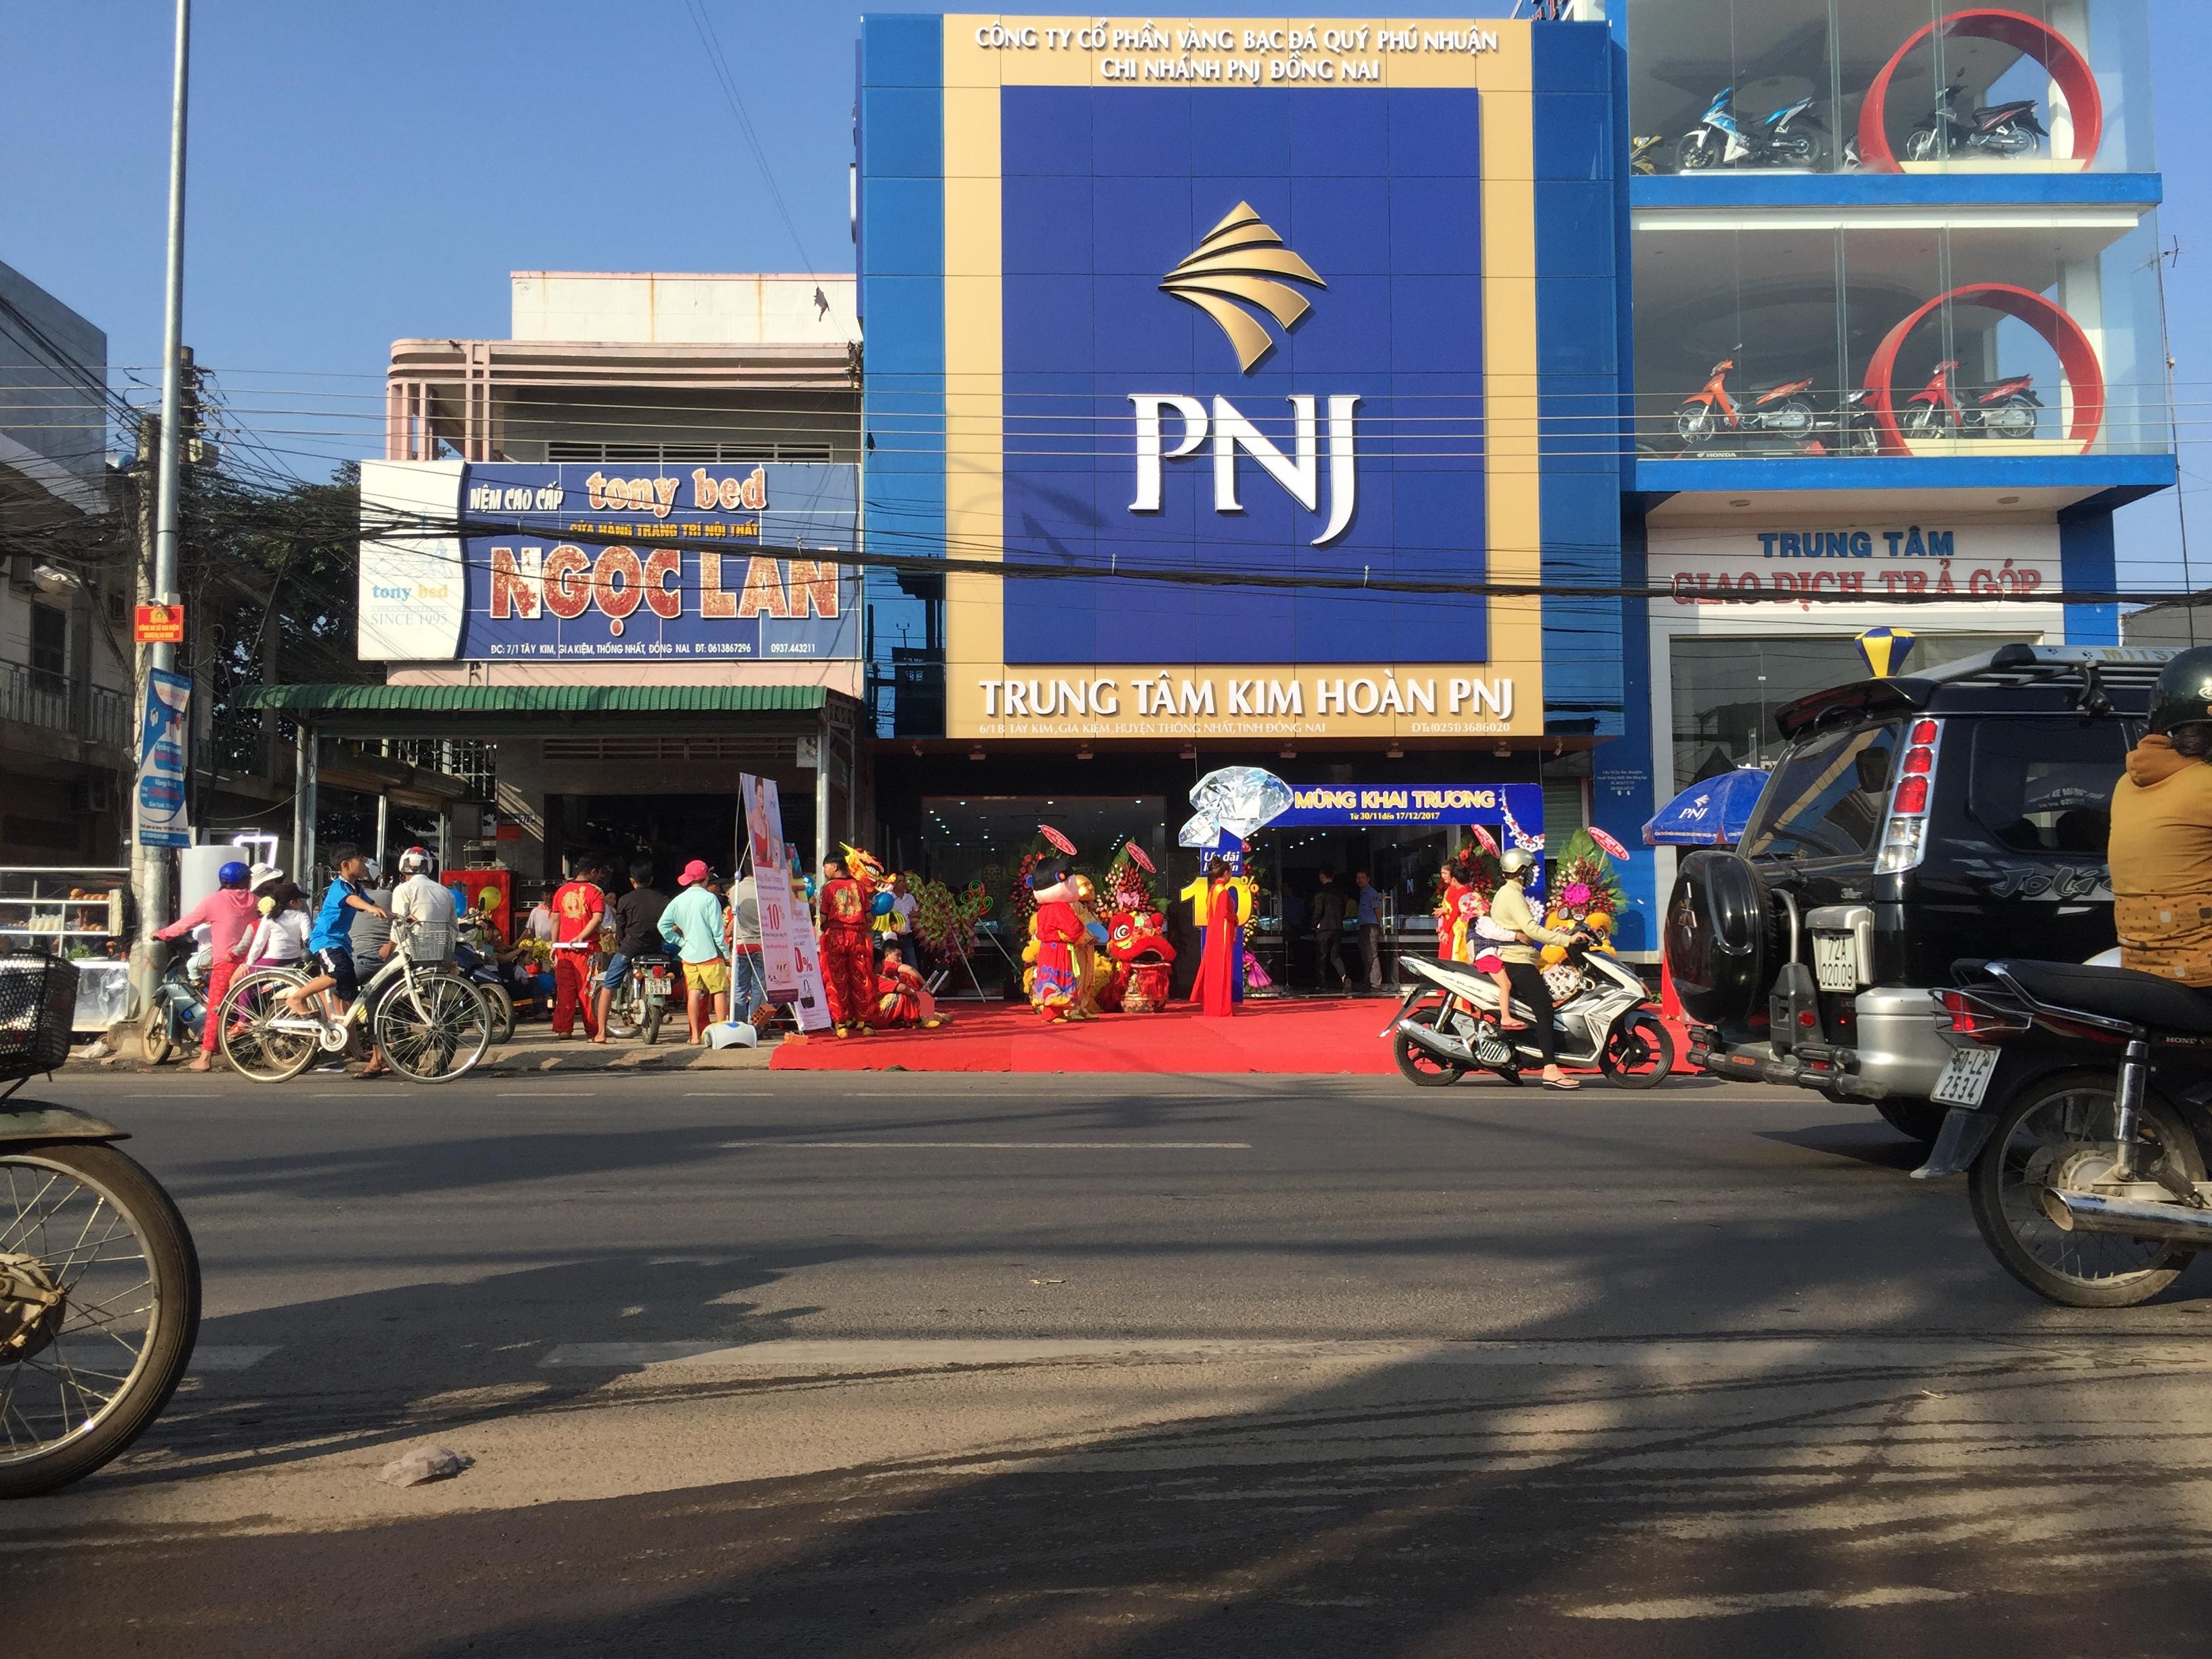
có một tấm thảm đỏ được trải phía trước một toà nhà màu xanh